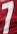
Number: 7